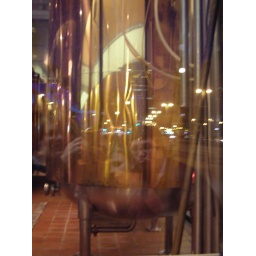
family reflection in copper beer kettle @ water street brewery